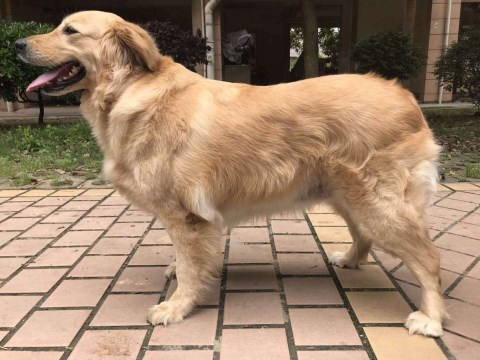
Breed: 5355-n000126-golden_retriever